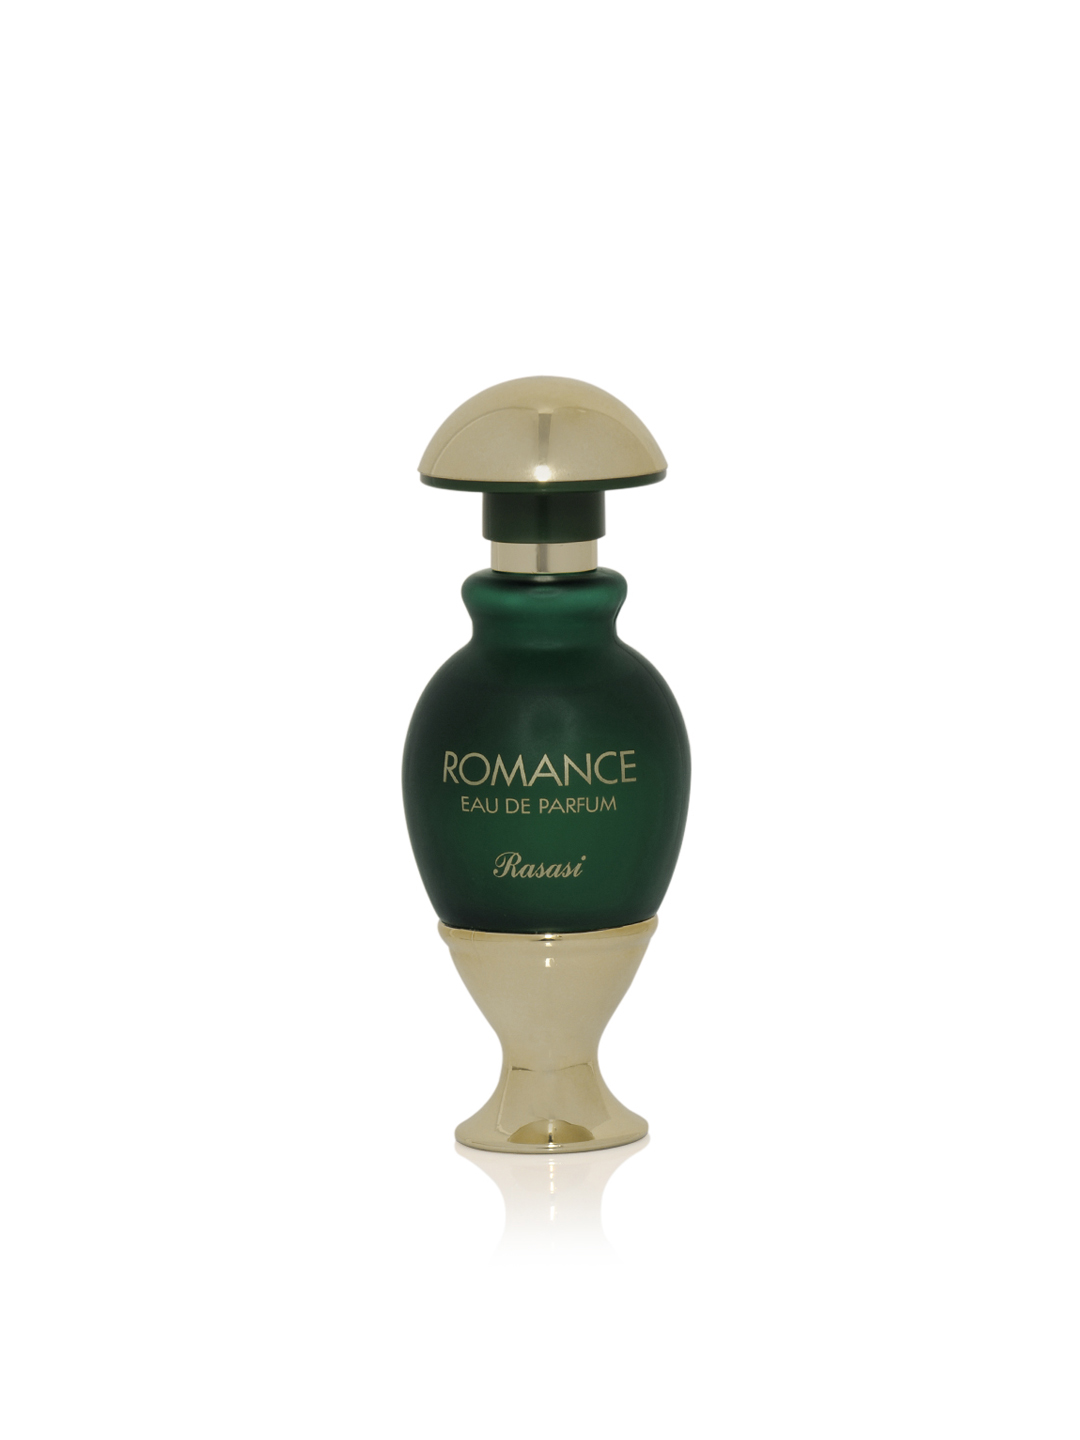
Rasasi Women Romance Perfume
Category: Personal Care / Fragrance / Perfume and Body Mist
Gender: Women
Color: Green
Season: Spring 2017
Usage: Casual